DeRosey Caroll Cabell

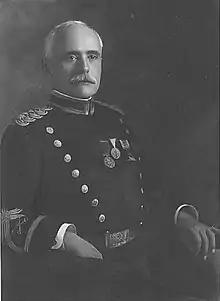
Cabell as a lieutenant colonel with the 11th Cavalry, pictured here in 1914.

Major General DeRosey Caroll Cabell (July 7, 1861 – March 15, 1924) was chief of staff for the Pancho Villa Expedition into Mexico in 1915–1916 and an American general during World War I.